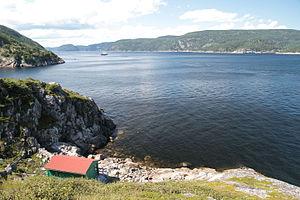
Embouchure de la rivière Saguenay vu du Centre d'interprétation et d'observation de Pointe-Noire Baie-Sainte-Catherine, Québec, Canada